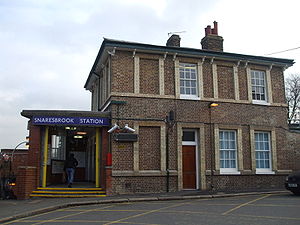
Central line / Stationer / Åbne stationer
Snaresbrook
Central line er en London Underground-bane, der løber gennem det centrale London, fra Ealing og Ruislip i vest til Epping, Essex i nordøst. Banen er farvet rød på netværkskortet og betjener 49 stationer på 74 km. Den er den længste Underground-bane. Den er også den ene af kun to baner i Underground-netværket, der krydser Greater Londons grænse. Den anden er Metropolitan line. Som en af Londons dybtliggende tube-jernbaner er togene mindre end dem på de britiske fjernbaner.